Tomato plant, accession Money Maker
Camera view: horizontal (90 deg, fisheye); turntable rotation: 90 degrees
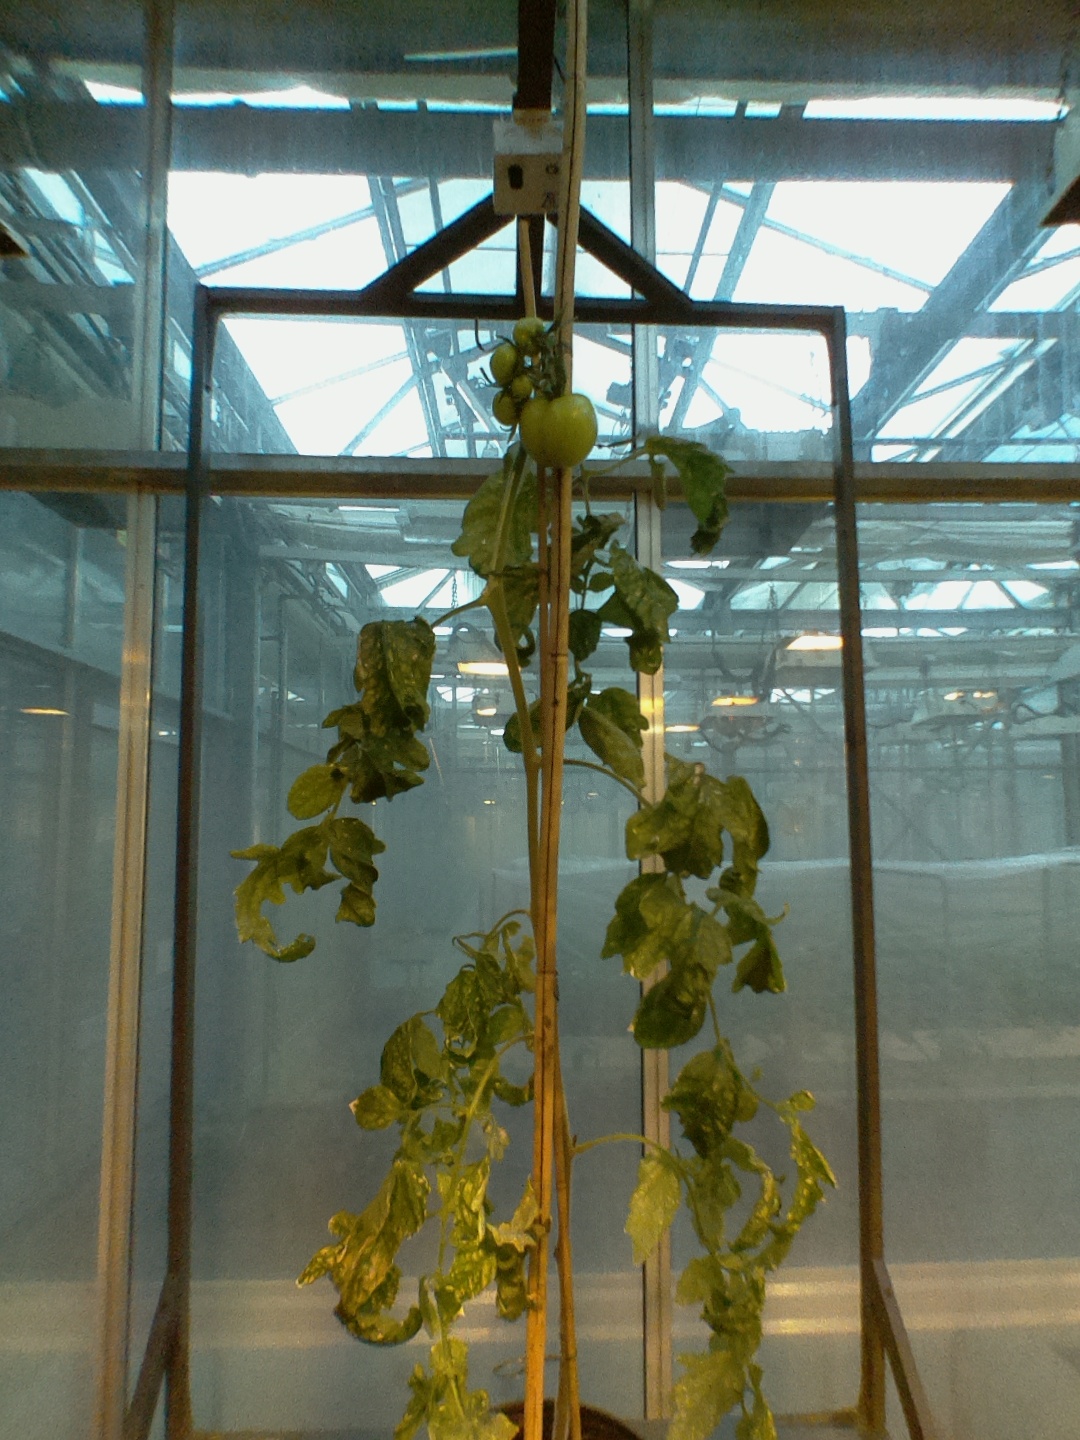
BBCH growth stage 79: 90% -100% of final fruit size